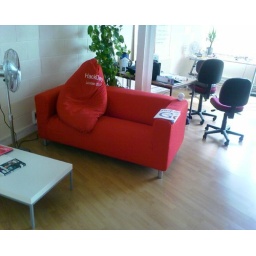
always wanted a bean bag in the office